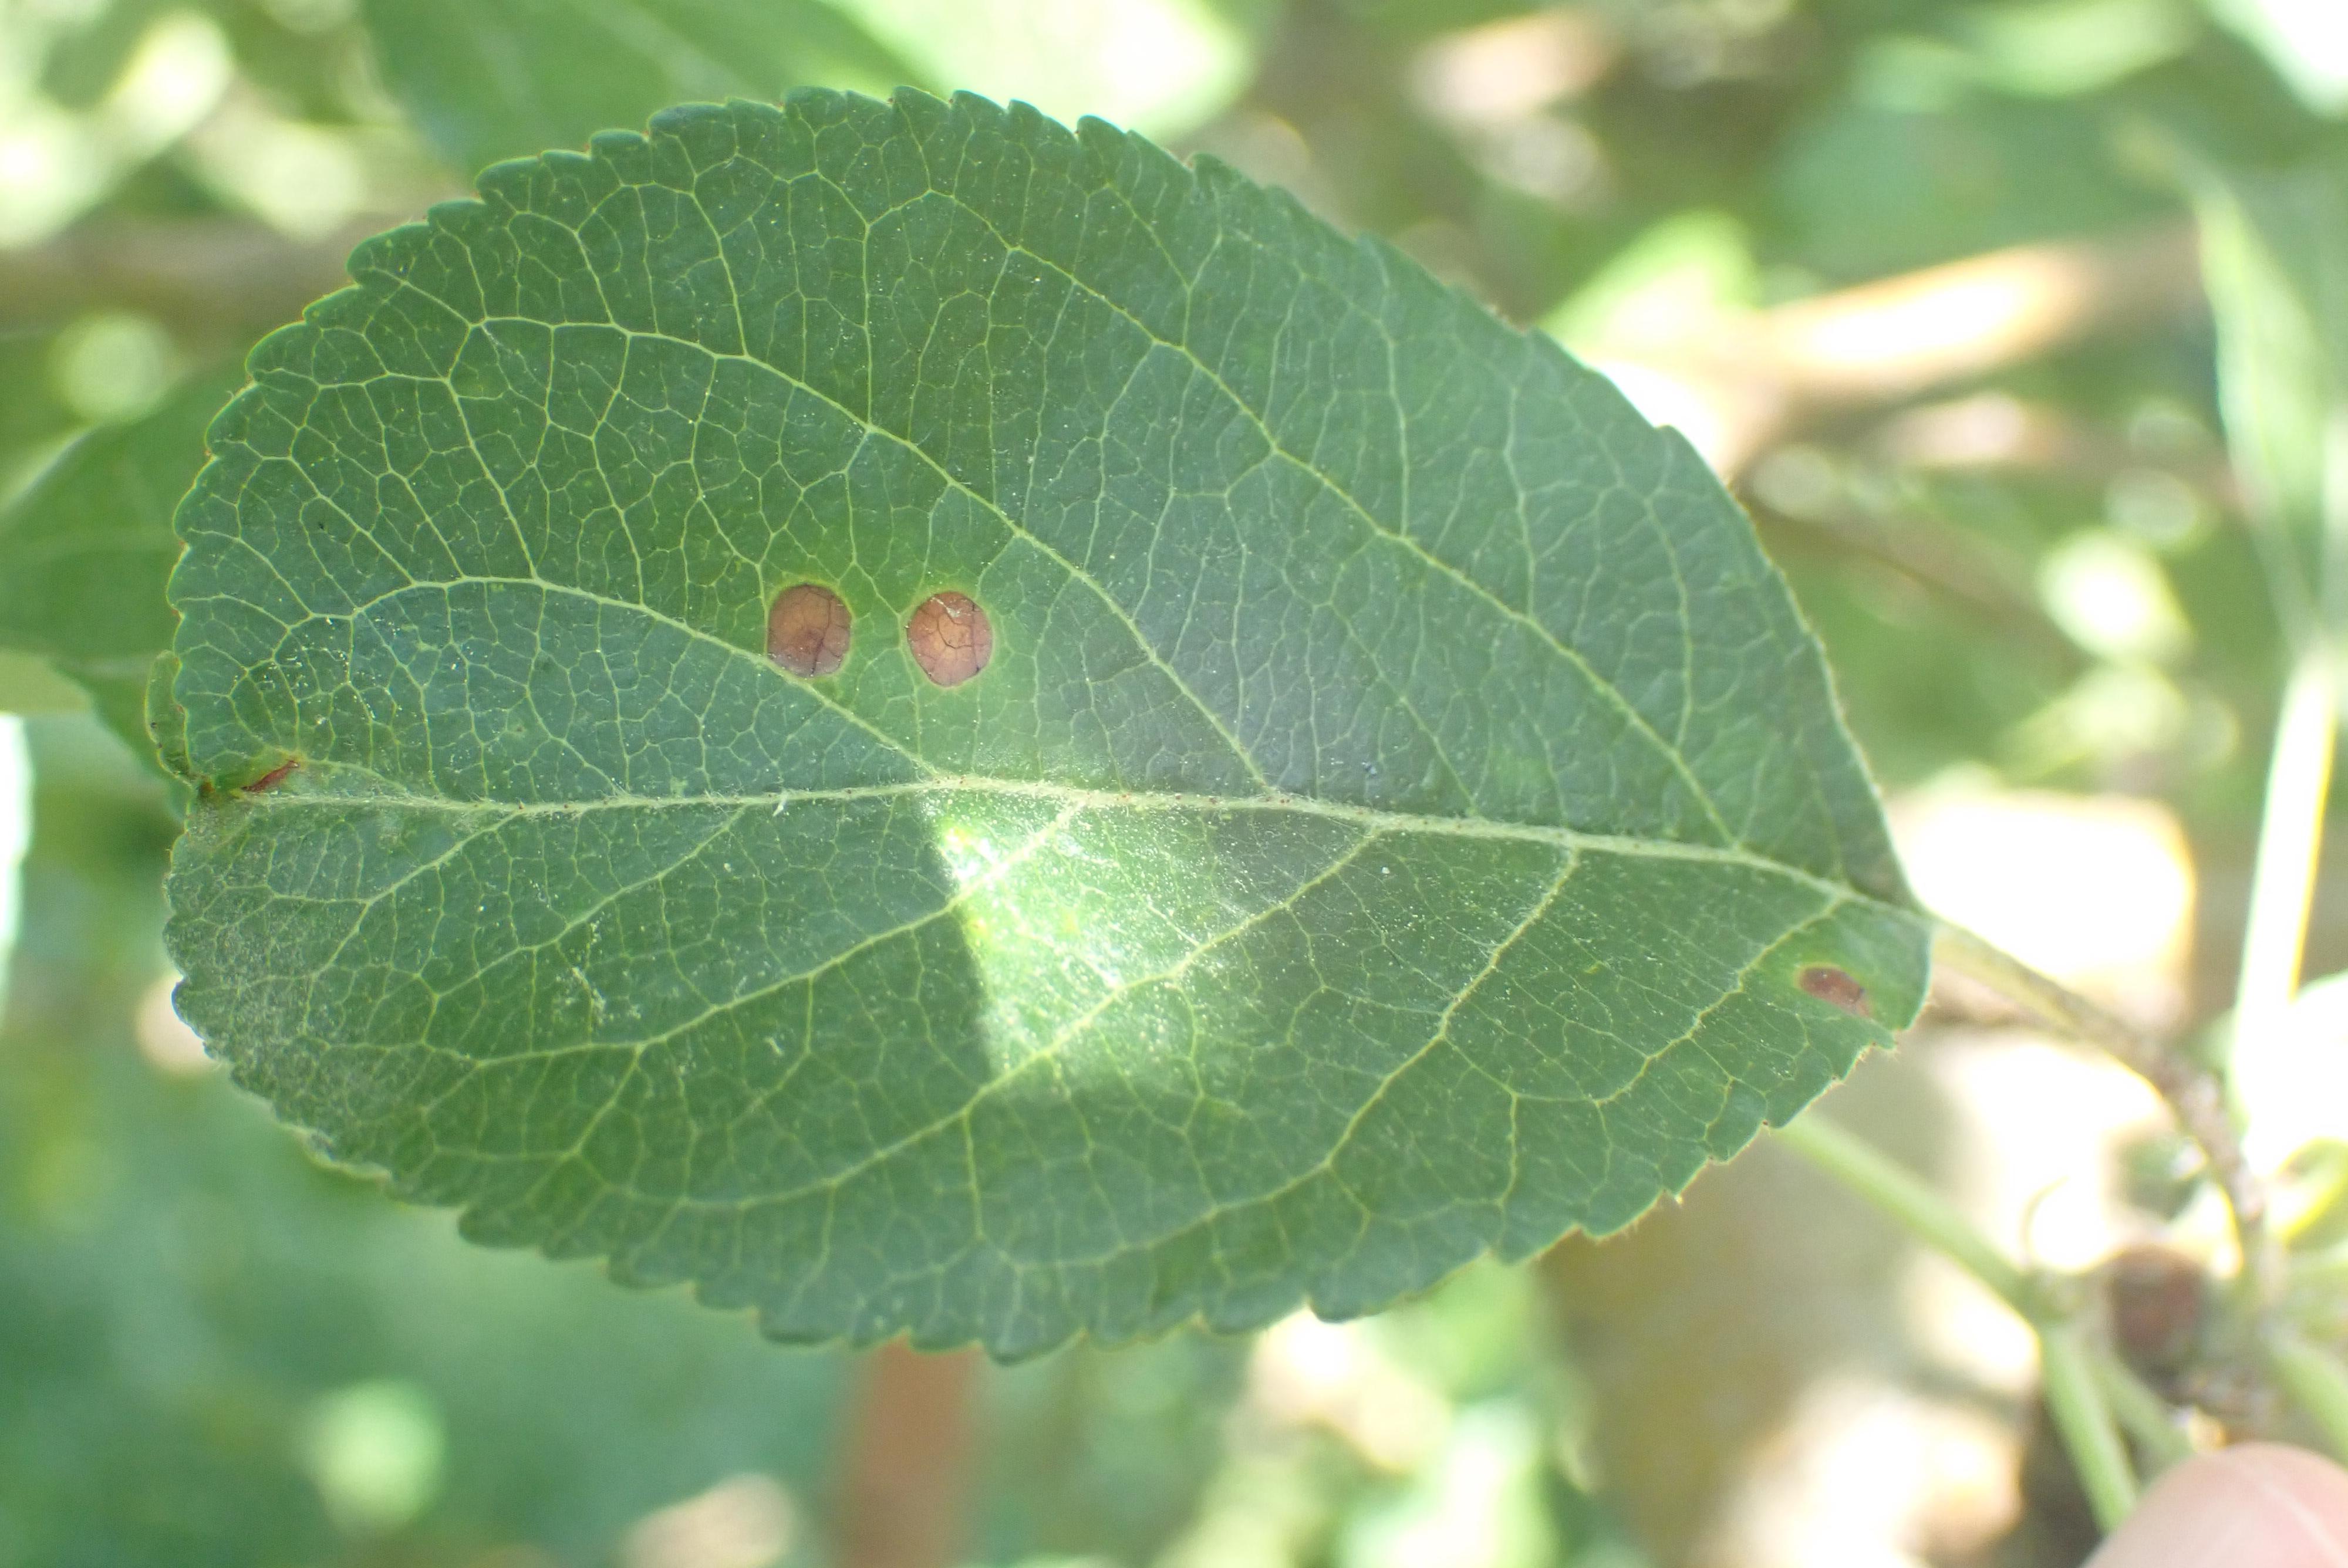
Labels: frog_eye_leaf_spot